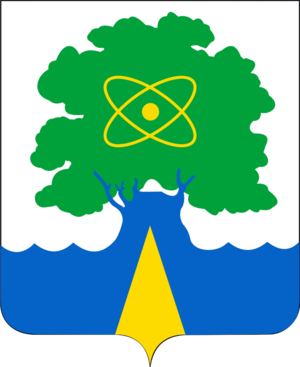
Dubna
Dubna er en by i Moskva oblast i Rusland. Byen ligger ved sammenløbet mellem floderne Dubna og Volga, omkring 120 km nord for Moskva. Dubna har 75.179 indbyggere.